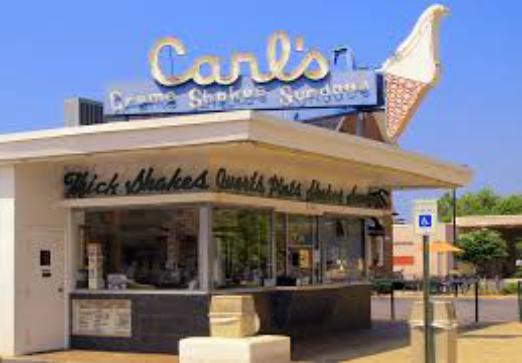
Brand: Carl's Ice Cream
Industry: Food